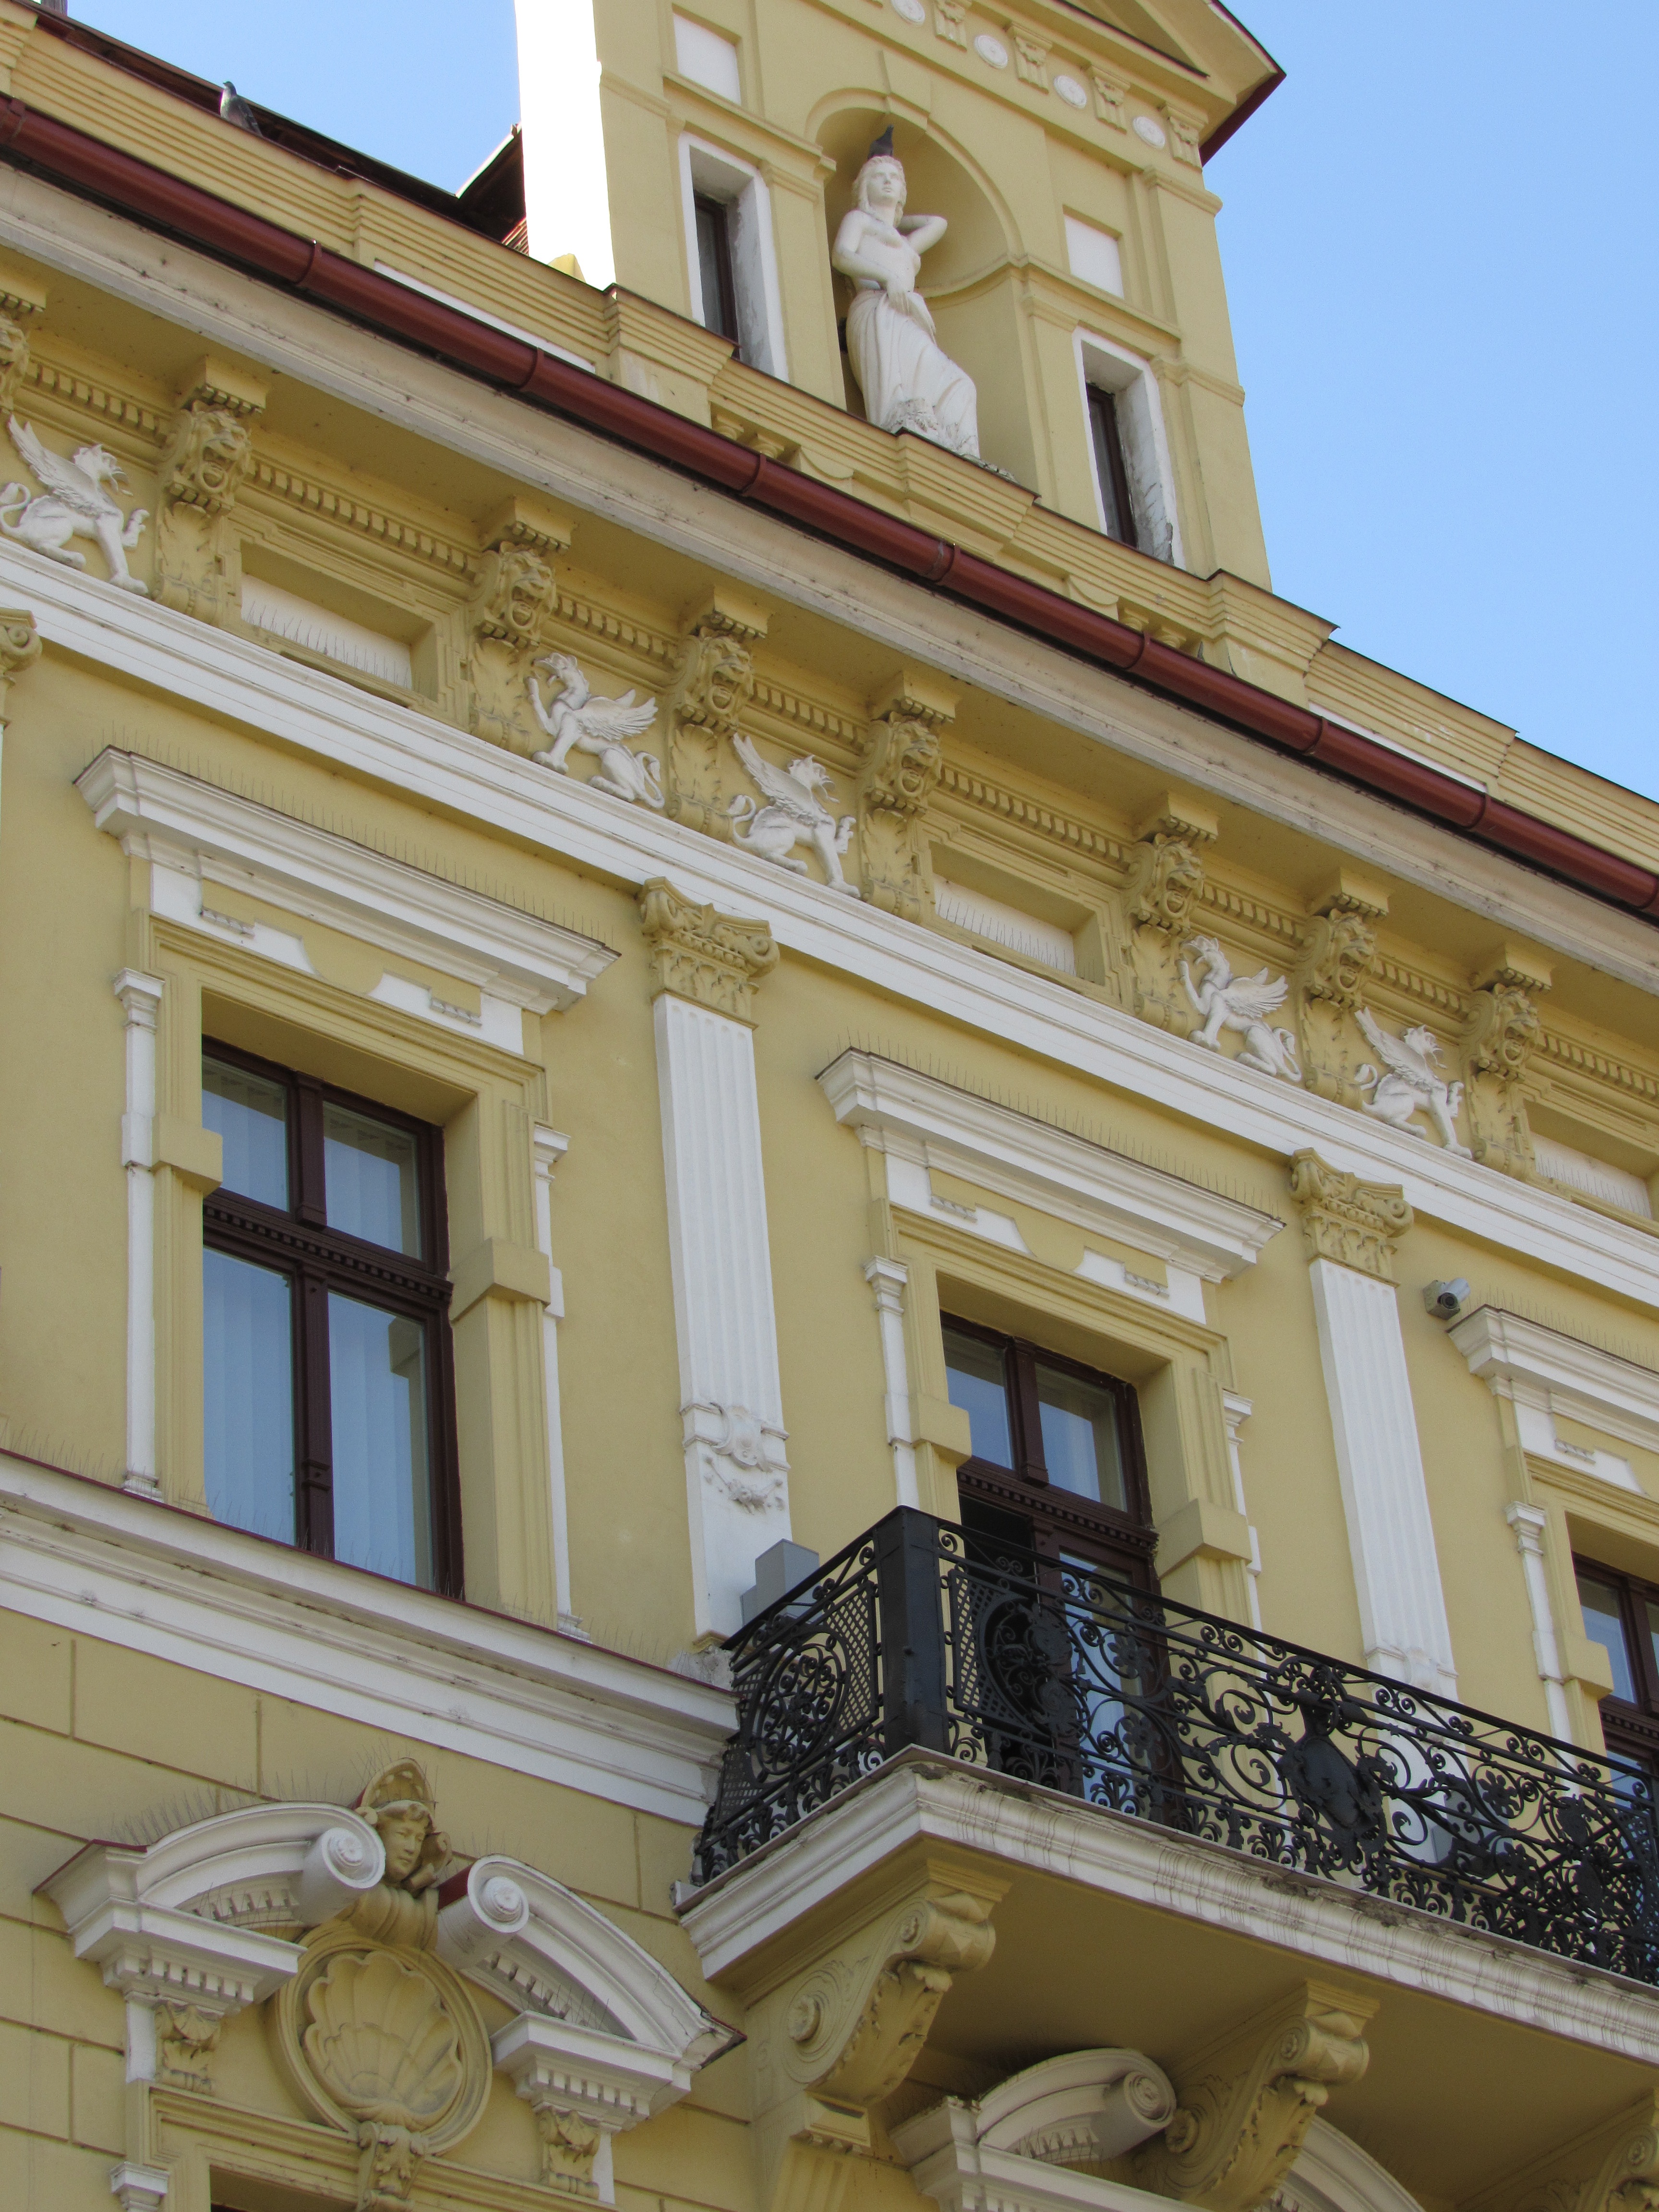
architecture, mansion, house, window, building, palace, balcony, facade, property, synagogue, center, estate, transylvania, oradea, crisana